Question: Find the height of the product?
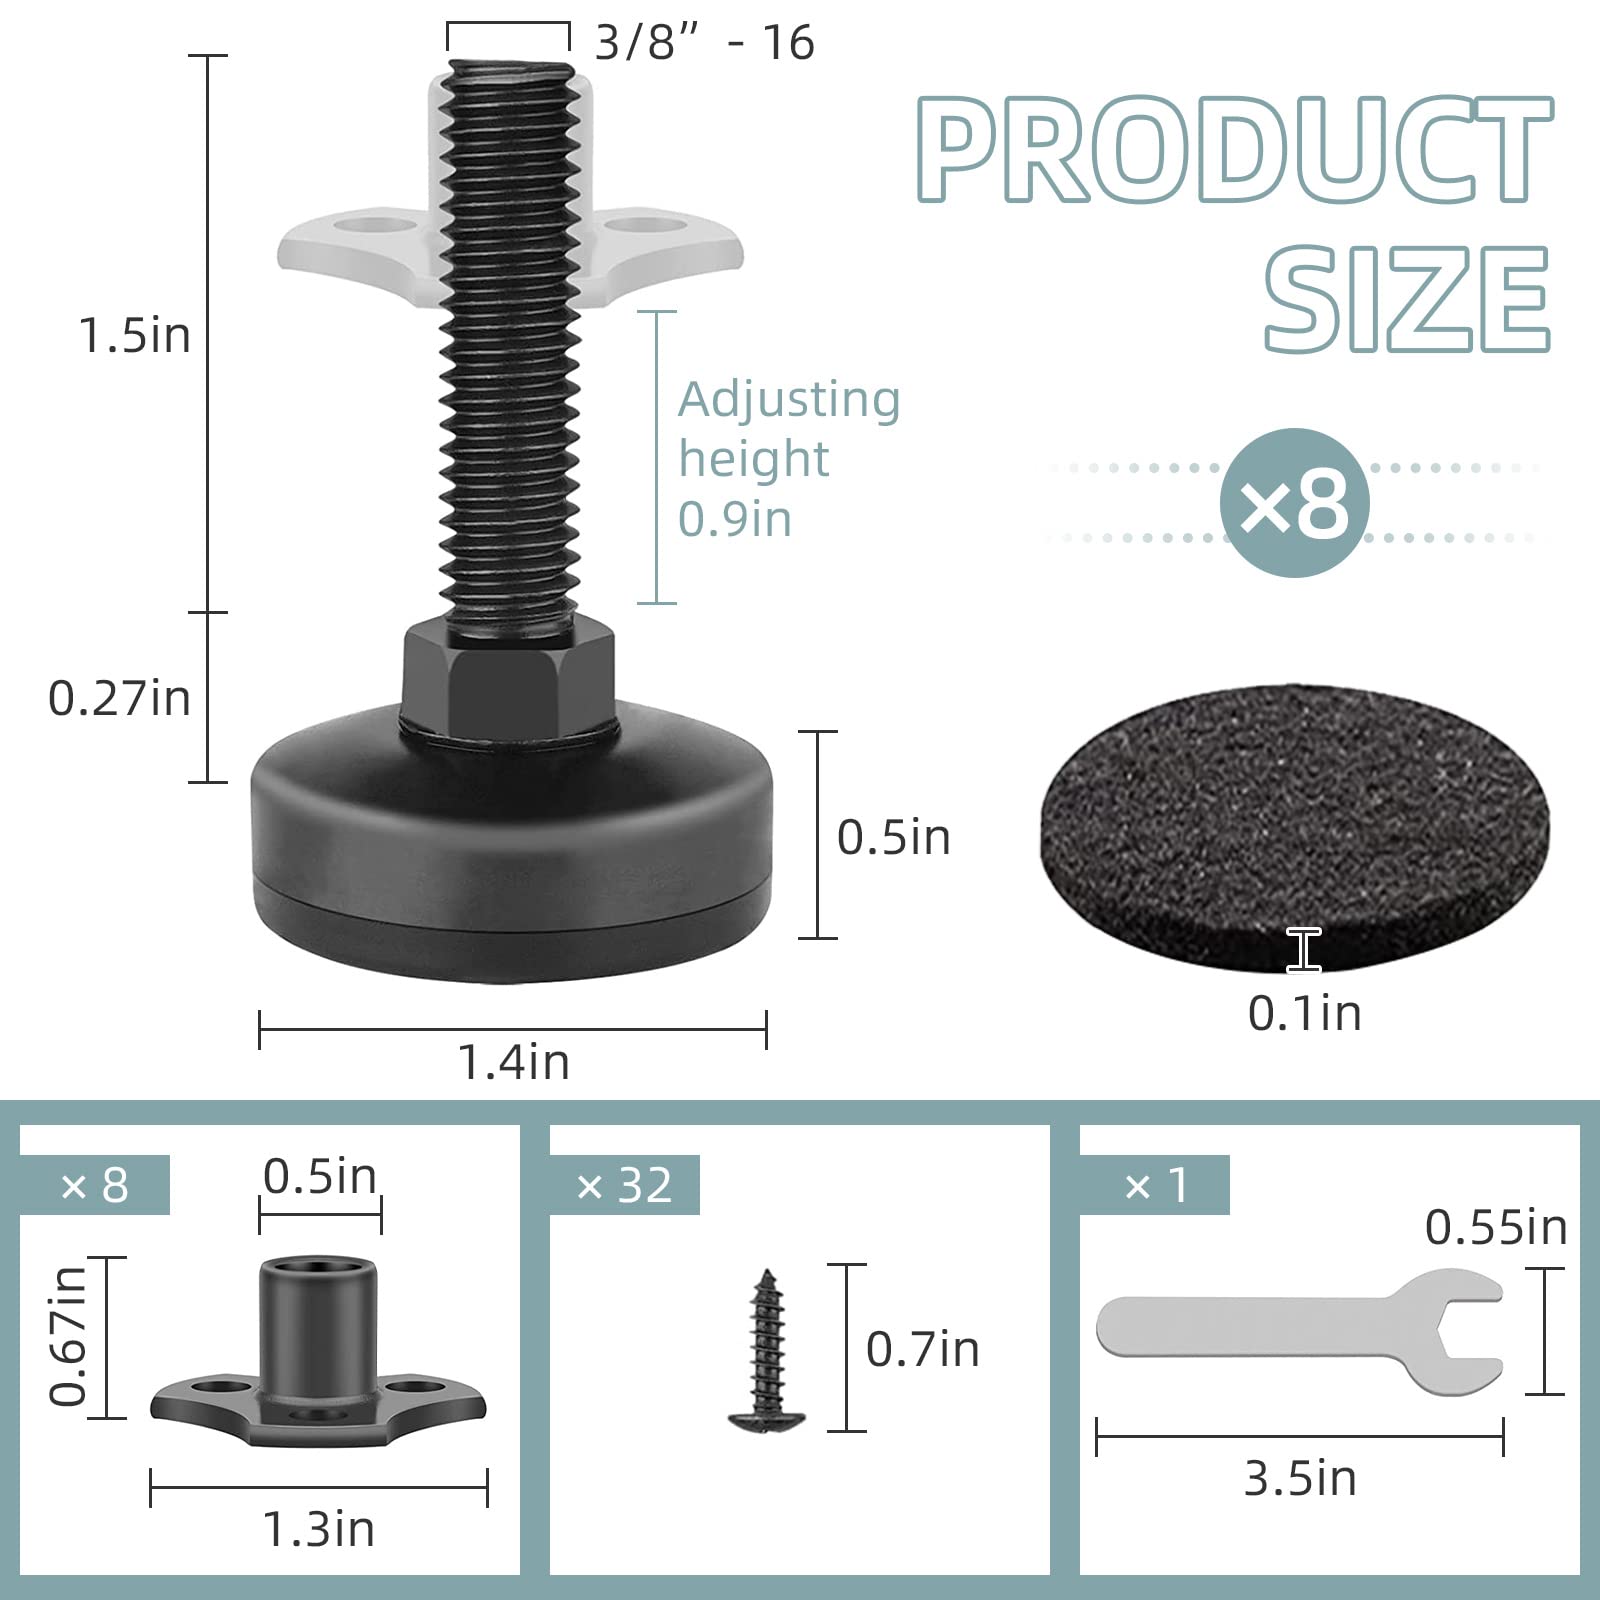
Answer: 8.0 inch